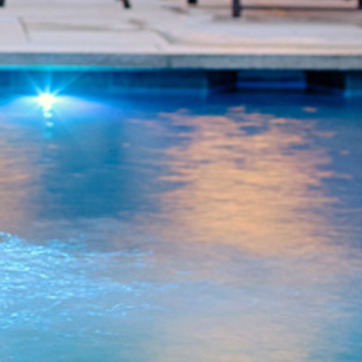
Material: water